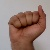
The image shows a hand gesture representing the letter 'A' in Indian Sign Language.